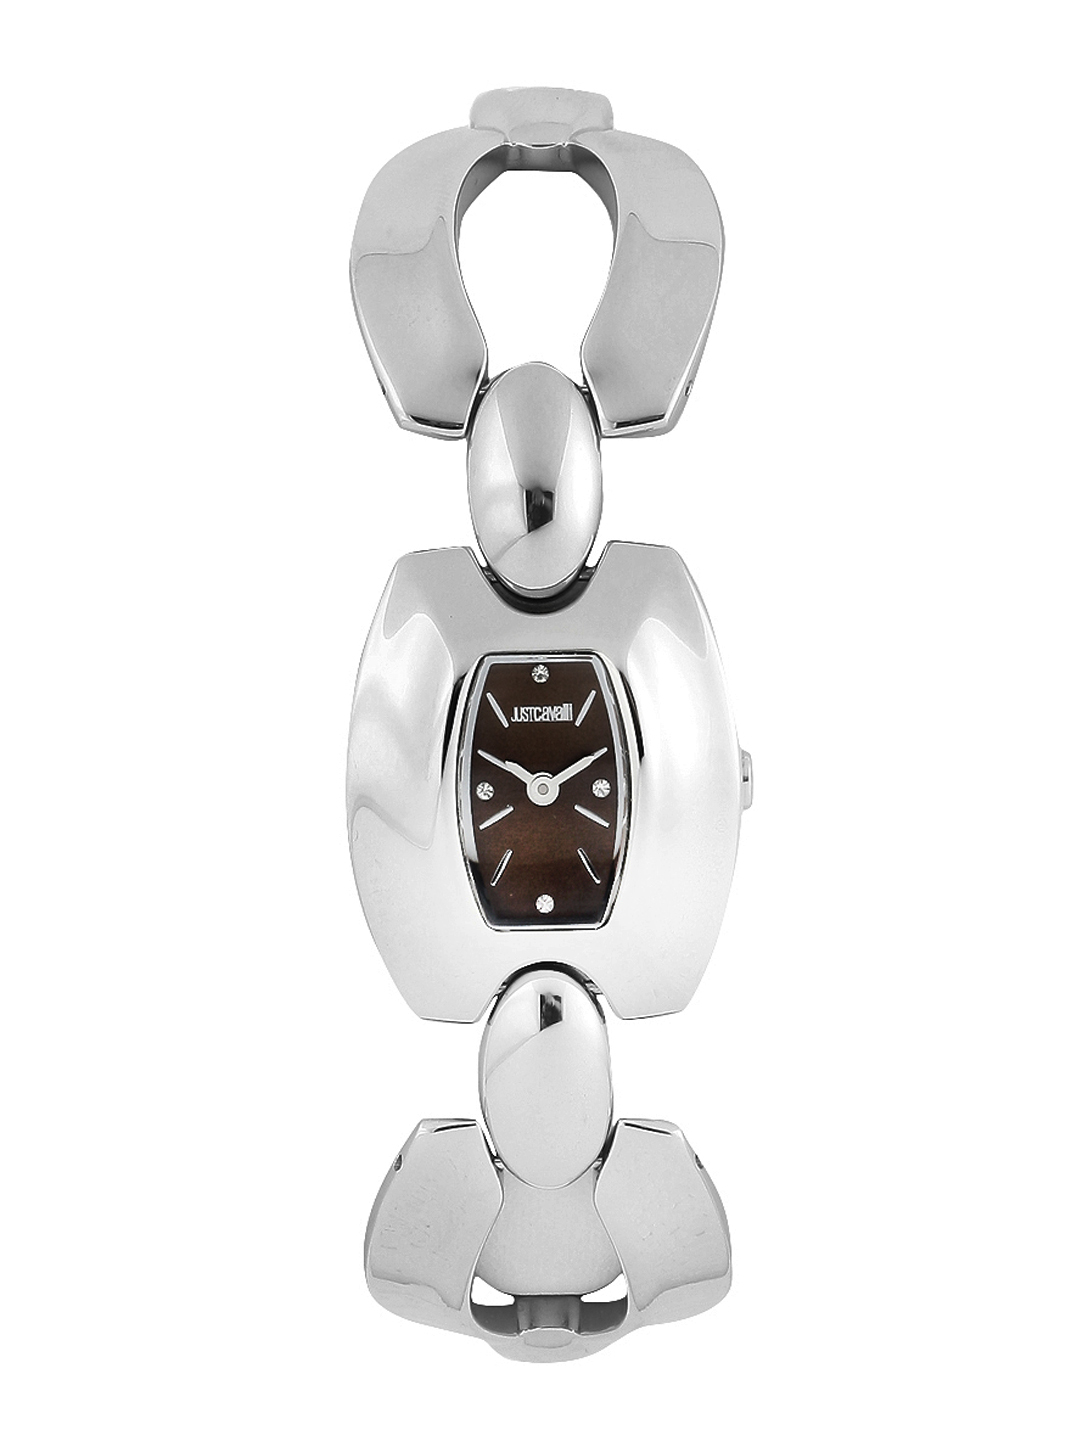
Just Cavalli Women Silver Watch
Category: Accessories / Watches / Watches
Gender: Women
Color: Silver
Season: Winter 2016
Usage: Casual